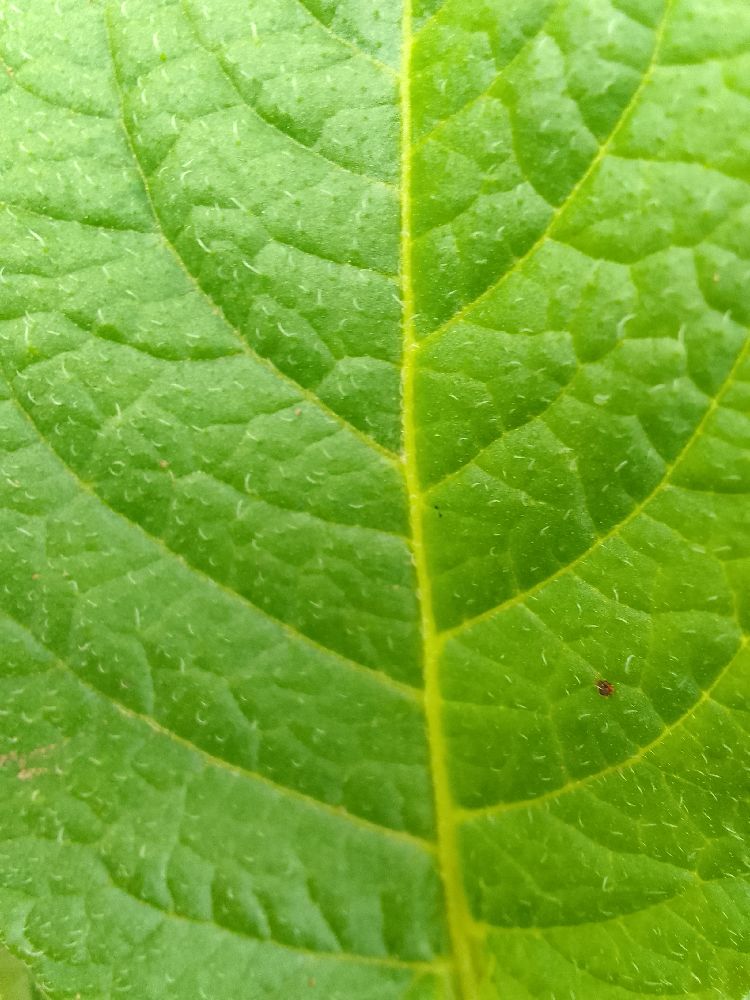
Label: Healthy